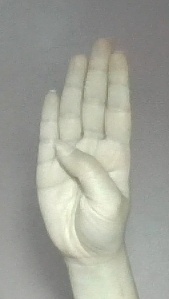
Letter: kaaf